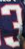
Number: 3